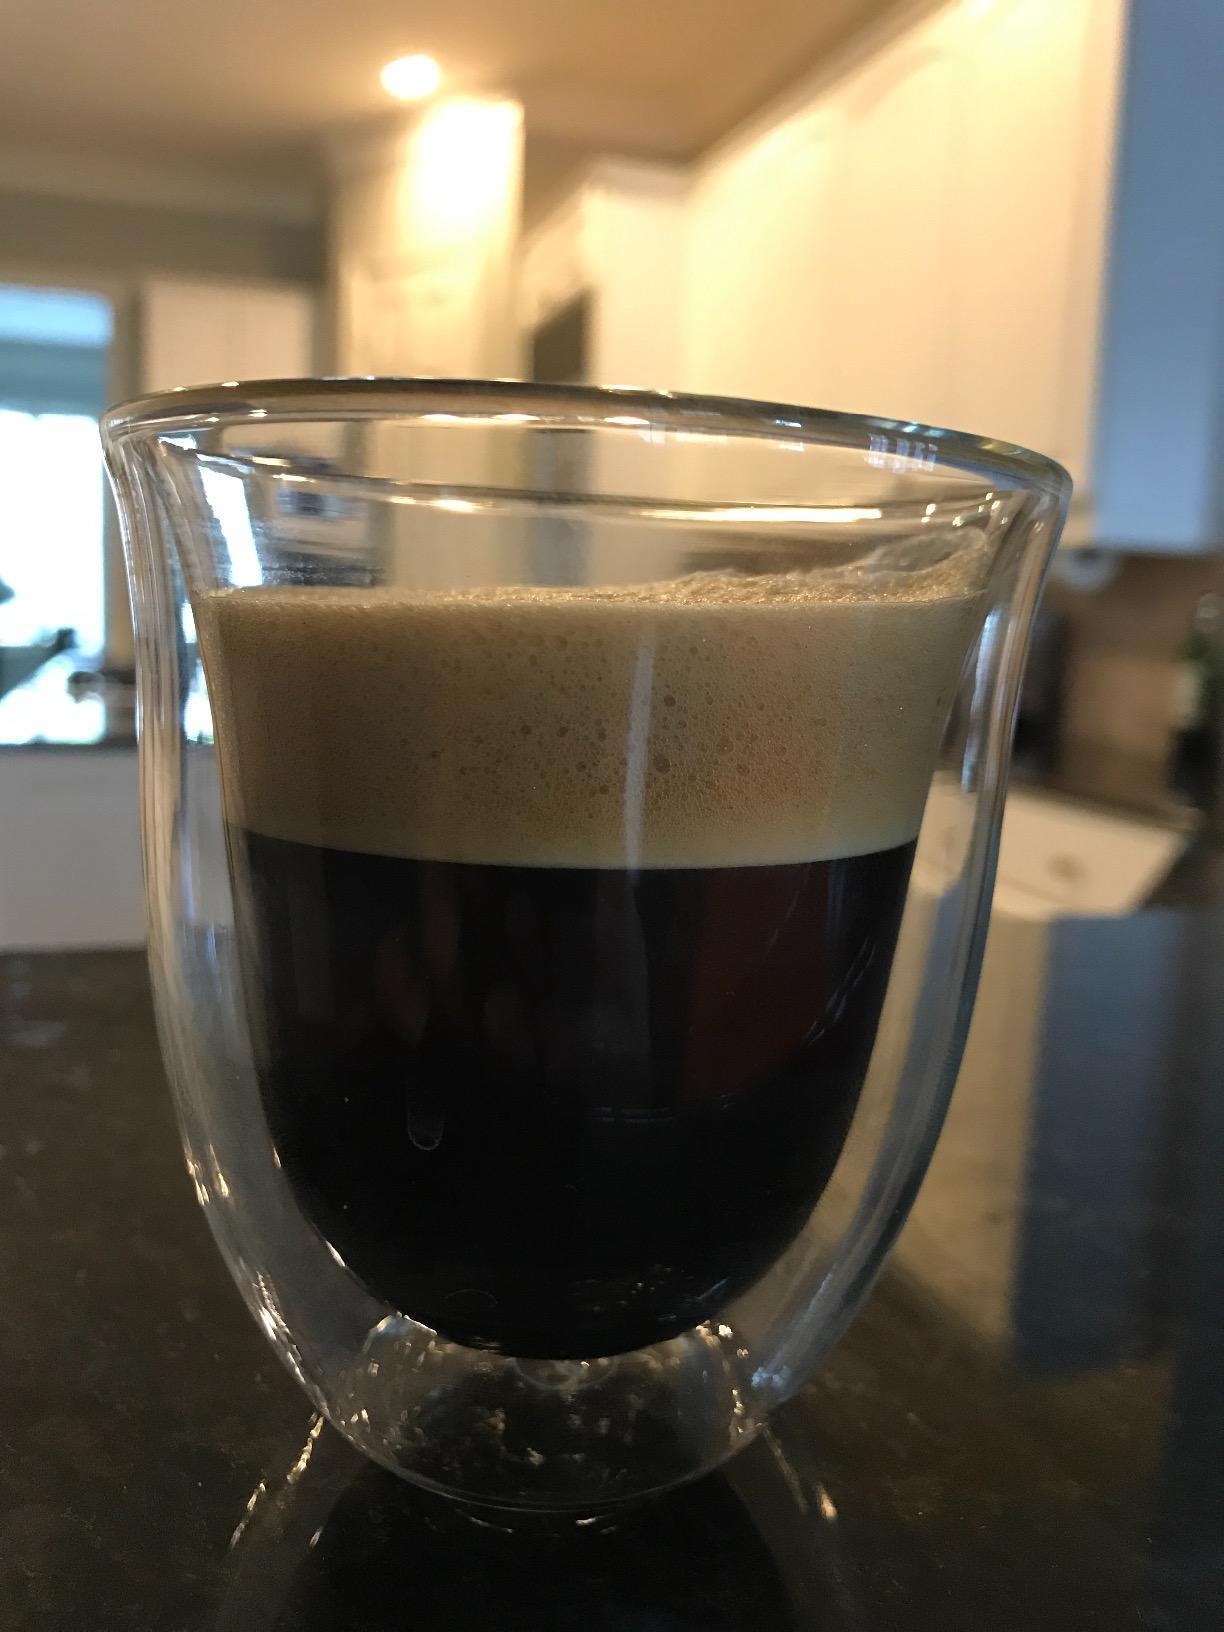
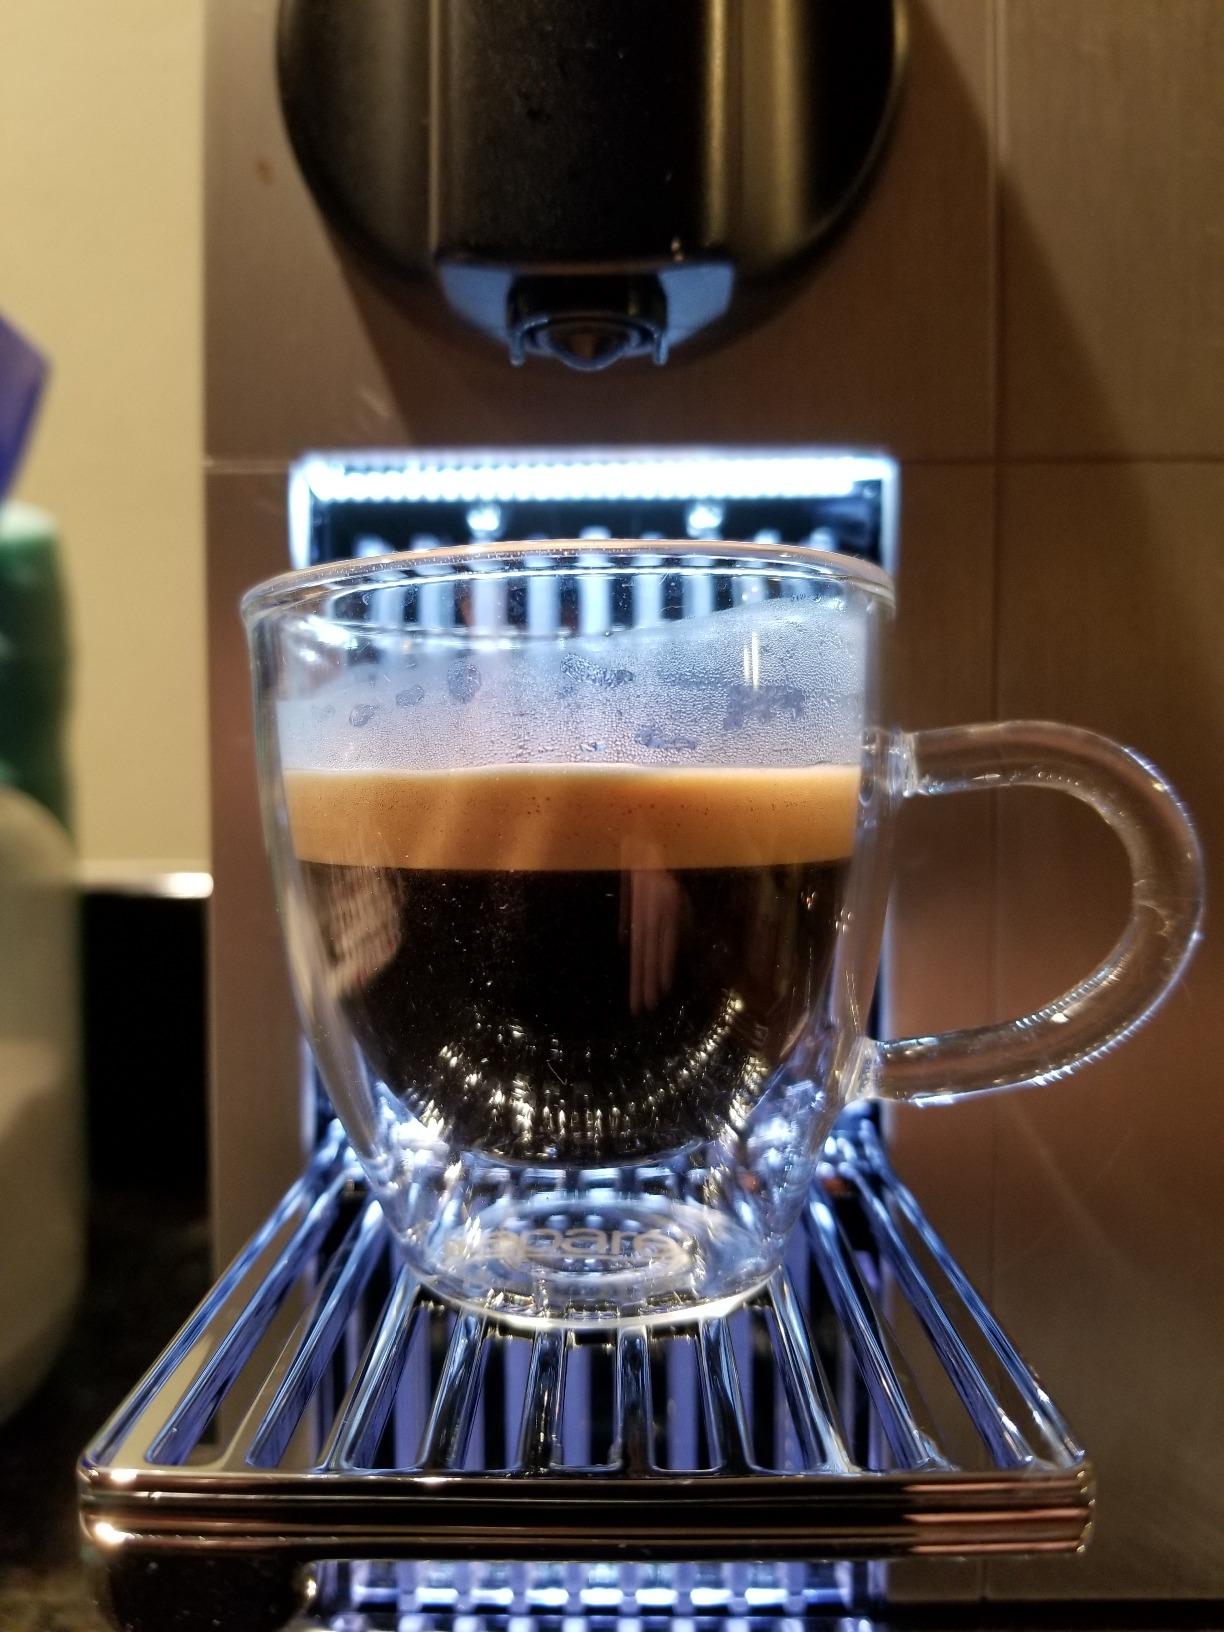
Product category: items_mug
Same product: no